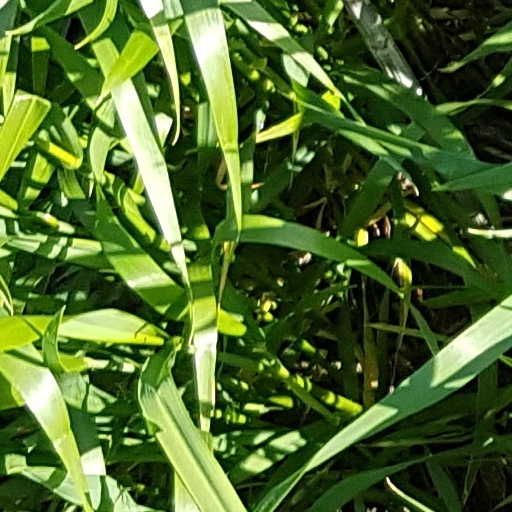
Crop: wheat